Tourism in India by state

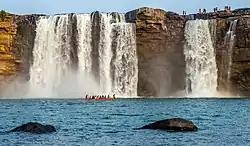
Chitrakot Waterfalls is the broadest waterfall in India and also referred to as "Niagara Falls of India" is located in Chhattisgarh

Chandigarh is a city located on the foothills of the Himalayas and is the capital of two statesPunjab and Haryana. Chandigarh is also called "City Beautiful" with various tourist attractions such as Nek Chand Rock Garden, Zakir Hussain Rose Garden, Sukhna lake, Open Hand Monument and Capitol Complex which is a UNESCO World Heritage Site. This place was recorded as the Cleanest city of India by Ministry of Urban Development, Government of India. A view of the Shivalik Hills including Kasauli is visible from here. Chandigarh is one of the earliest planned cities.